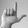
ASL letter: L